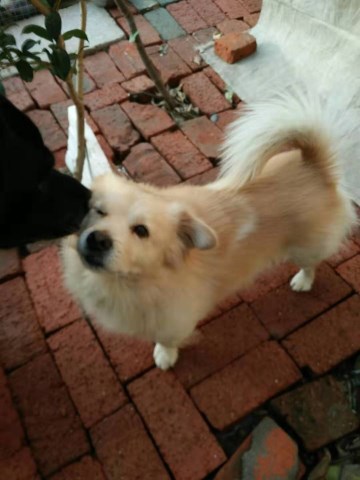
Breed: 3336-n000121-chinese_rural_dog